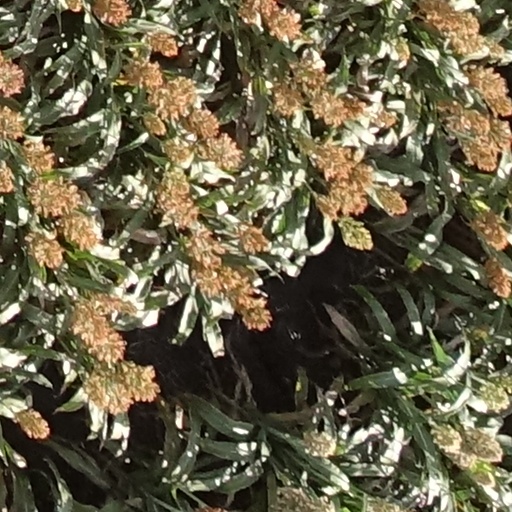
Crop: sorghum